Jon Cryer

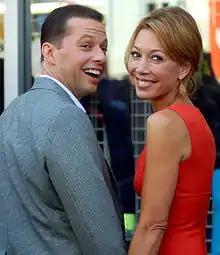
Cryer with wife Lisa Joyner in September 2011

Cryer married British actress Sarah Trigger in 1999, with whom he has a son, Charlie Austin. They divorced in 2004. On a February 2007 episode of "The Tonight Show with Jay Leno", he announced that he was engaged to entertainment reporter Lisa Joyner, whom he married in Mexico in June 2007. On September 29, 2009, they announced that they had adopted a baby girl. Cryer still adheres to the Methodist faith in which he was raised.